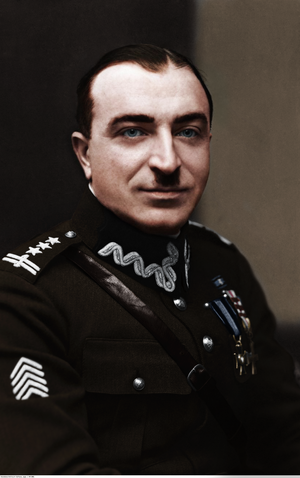
Wilhelm Orlik-Rückemann est un officier général polonais, un des pionniers de la guerre de blindés en Pologne.